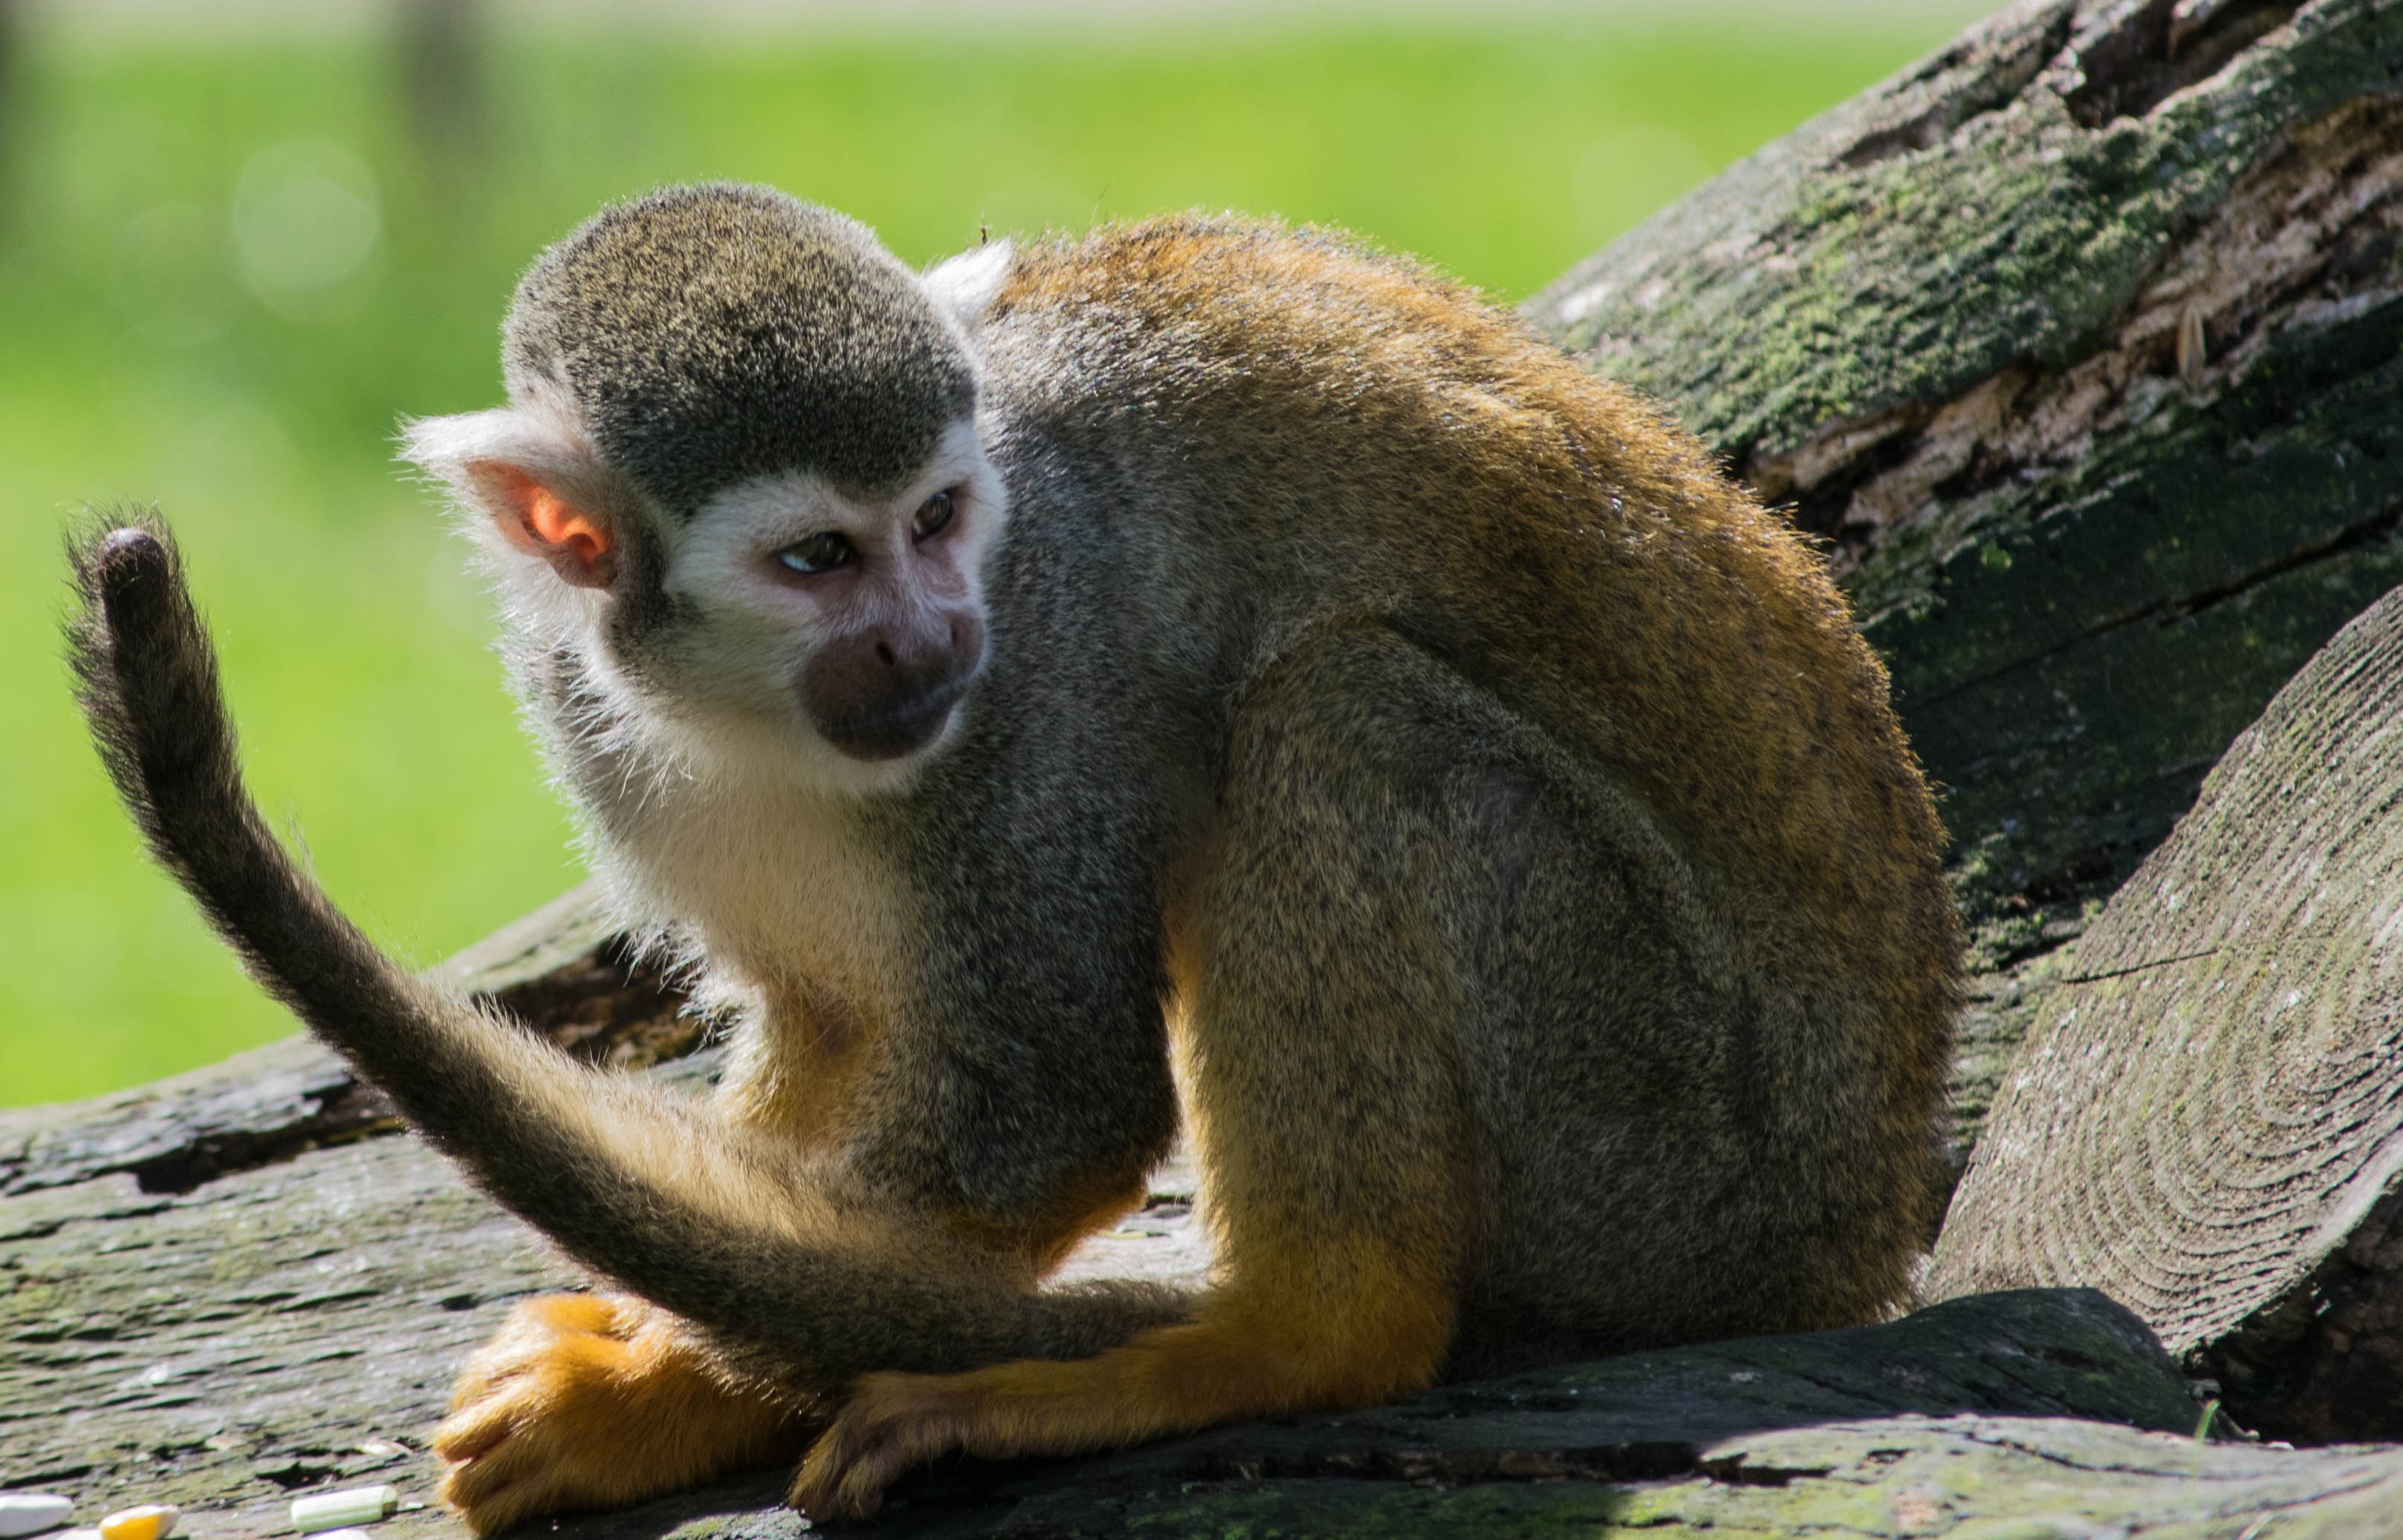
wildlife, zoo, mammal, monkey, fauna, primate, squirrel monkey, vertebrate, lemur, macaque, old world monkey, spider monkey, new world monkey